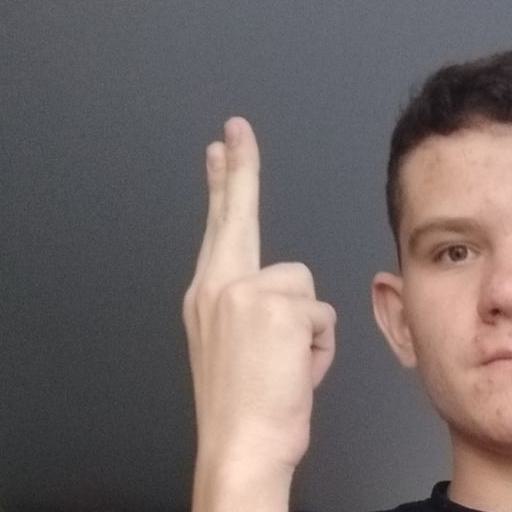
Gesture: two_up_inverted